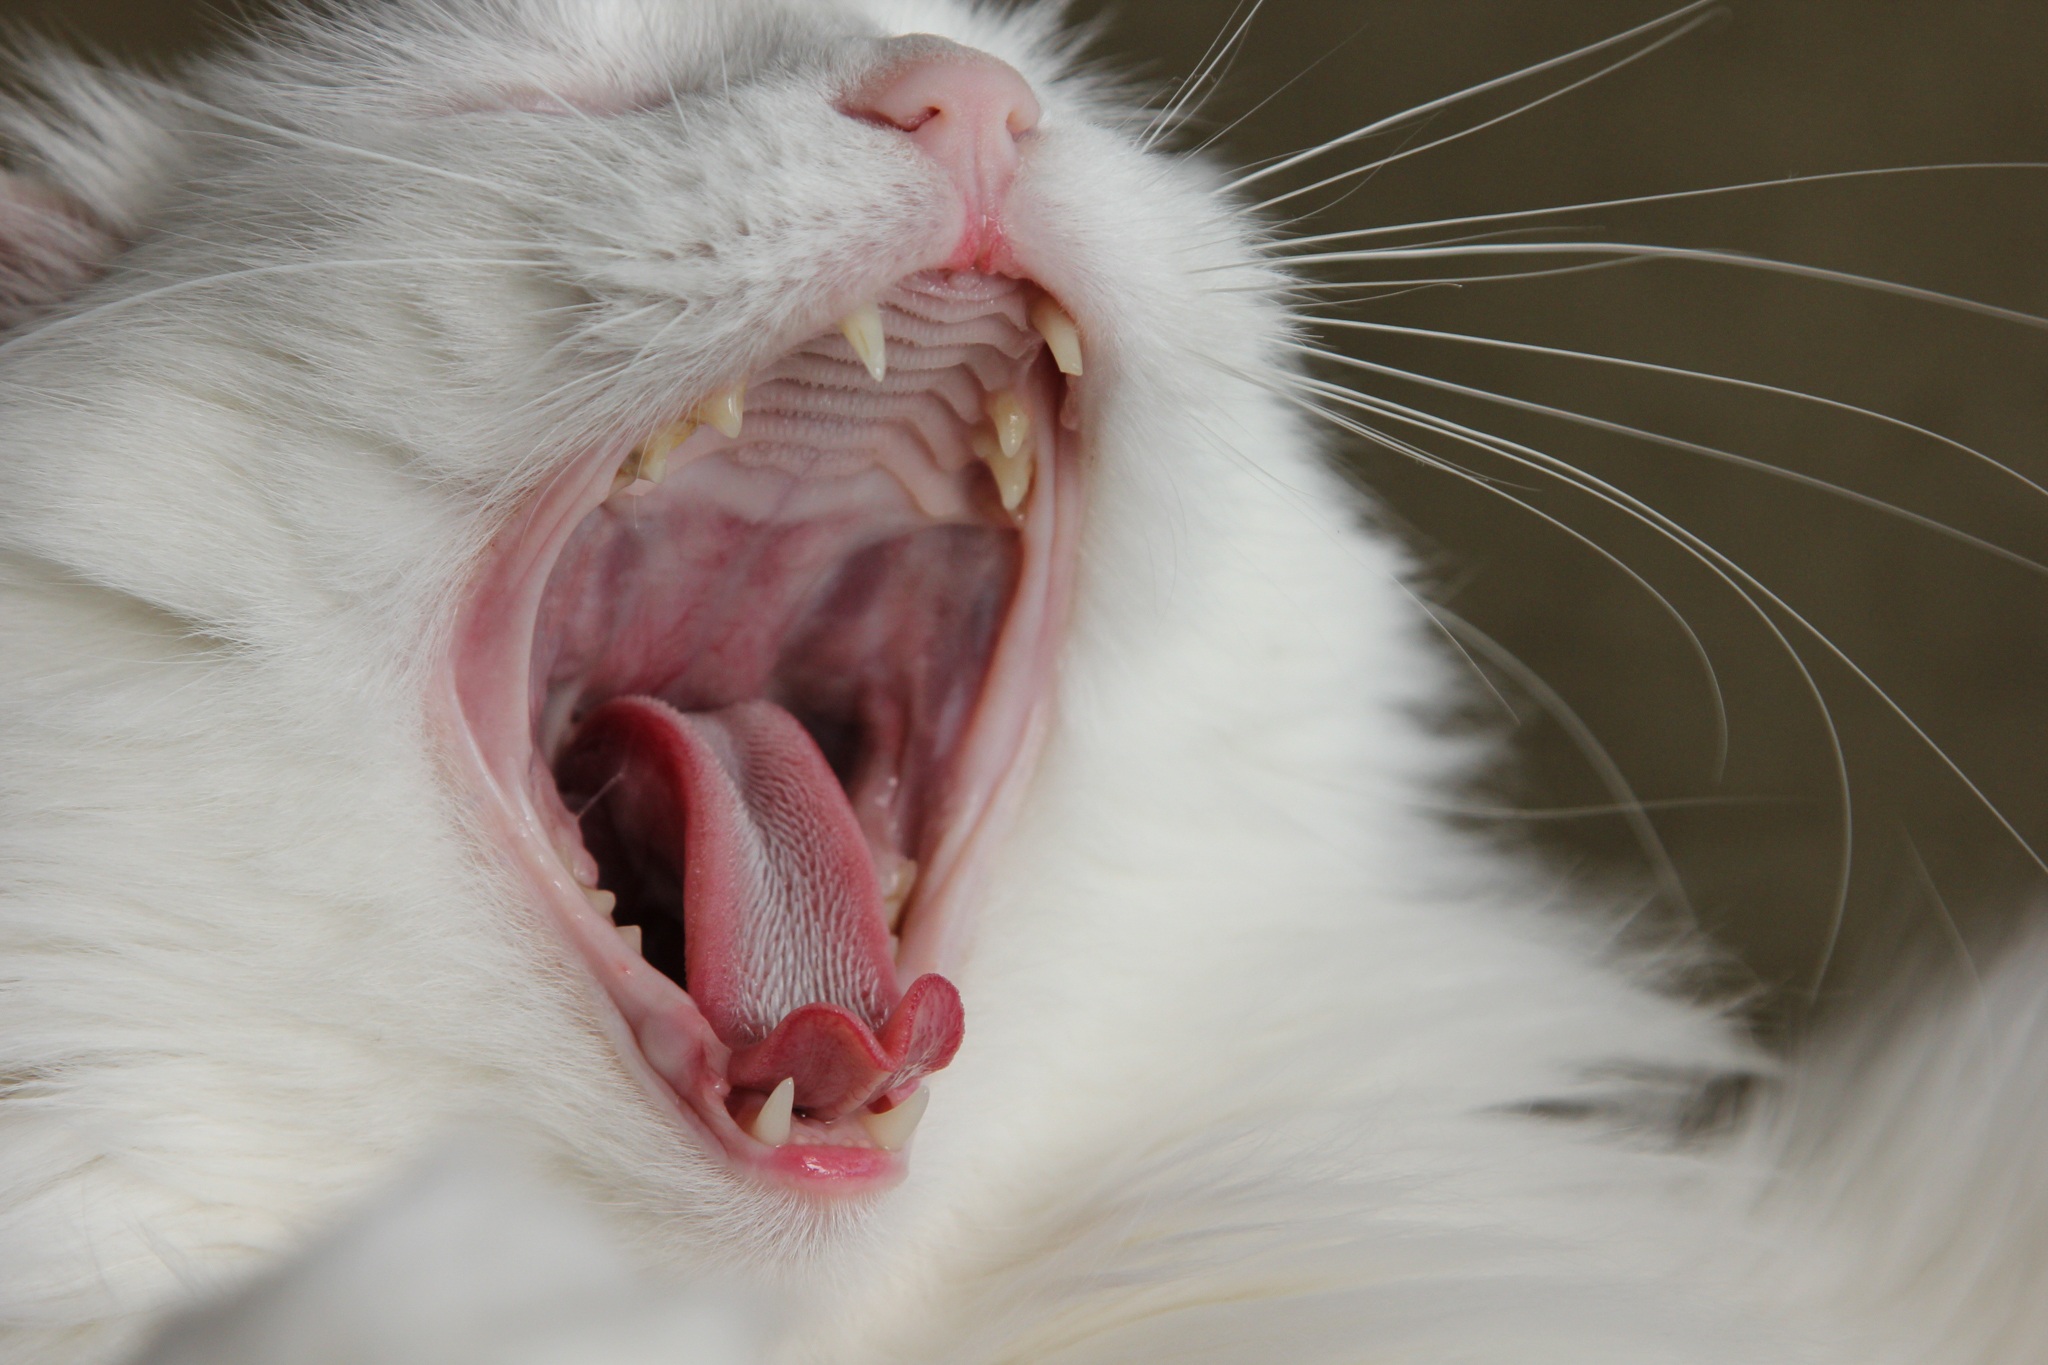
nature, white, animal, pet, fur, kitten, cat, mammal, ear, facial expression, mouth, yawn, close up, human body, nose, whiskers, snout, eye, skin, vertebrate, organ, white cat, small to medium sized cats, cat like mammal